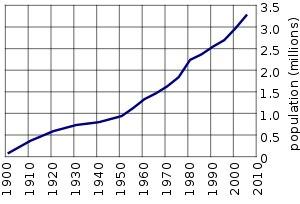
L'Alberta est une province de l'Ouest du Canada, la sixième plus vaste du pays, avec 661 848 km² et la quatrième la plus peuplée, avec près de 4,1 millions d'habitants en 2016. Elle fait partie de la région des prairies. Sa capitale est Edmonton alors que Calgary est sa plus grande ville. Les Albertains sont en très grande majorité des citadins et plus de la moitié d'entre eux vivent dans ces deux agglomérations. Cependant, l'identité de la province repose surtout sur un folklore rural.